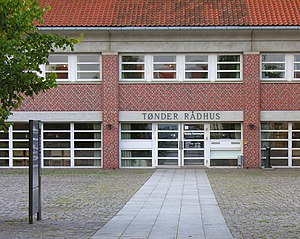
Tønder-sagen
Tønder Kommune blev stærkt kritiseret for deres rolle i Tønder-sagen. Som konsekvens af Tønder-sagen blev børn- og ungechefen fyret.[1]
Tønder Rådhus Danmark photo 2007 Wolfgang Pehlemann DSCN6141
Tønder-sagen er en af de største og mest omtalte sager om seksuelt misbrug af børn i nyere tid i Danmark. Faderen udlånte og udlejede sine to døtre til en række fremmede mænd, som begik seksuelle overgreb mod pigerne, der er fra henholdsvis 1994 og 1997. Sagen blev optrevlet da politiet i Sønderborg den 4. august 2005 modtog et anonymt tip, som førte til en undersøgelse af Tønder-pigernes forløb. Knap tre uger senere, den 24. august 2005, blev forældrene anholdt og først da blev de to piger tvangsfjernet fra hjemmet – selvom offentligt ansatte og almindelige borgere tidligere havde indsendt mindst 14 underretninger med mistanke om omsorgssvigt, og offentlige instanser havde tidligere holdt op mod 30 møder – dog uden resultat.